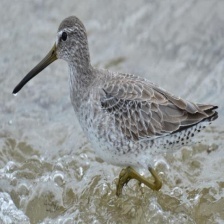
Species: SHORT BILLED DOWITCHER
Scientific name: LIMNODROMUS GRISEUS